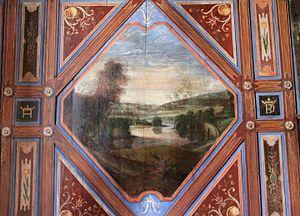
La boiserie est un ouvrage de menuiserie recouvrant les murs intérieurs d'un édifice. Ouvrage formé de bâtis, panneaux, plinthes et cimaises, pour revêtir les murs lambris. Ce travail constitue une branche de l'art décoratif.